Friendship School

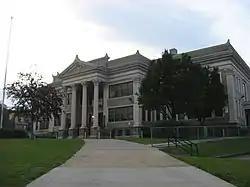

The Friendship School, also known as Liberty School No. 4, is a school building built in 1899 in the Friendship neighborhood of Pittsburgh, Pennsylvania. It now houses Pittsburgh Montessori School PreK-5, a public Montessori Magnet School that is part of the Pittsburgh Public School District. It was listed on the National Register of Historic Places in 1986.